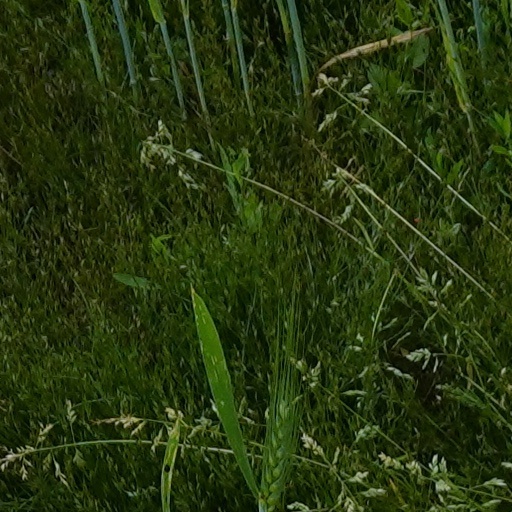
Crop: wheat